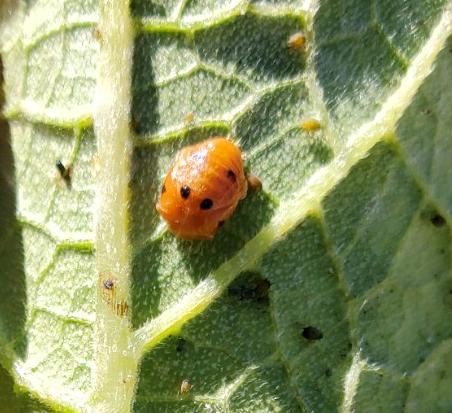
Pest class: predators